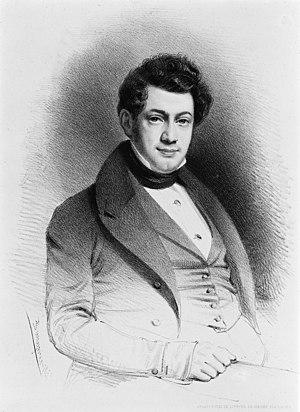
Eliakim Carmoly est un rabbin et érudit juif alsacien du XIXᵉ siècle.